Culture and menstruation

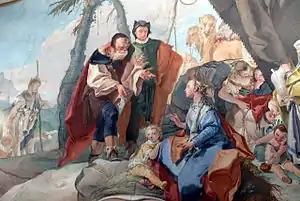
""Laban is looking for the idols."" by Giovanni Battista Tiepolo

In the Torah (Leviticus 15:19-30), a menstruating female is considered ritually unclean: "anyone who touches her will be unclean until evening" (New International Version). Touching a menstruating female, touching an object she had sat on or lain on, or having intercourse with her also makes a person ritually unclean. The extent to which these rules are observed in modern Judaism varies depending on the degree of conservatism/orthodoxy.